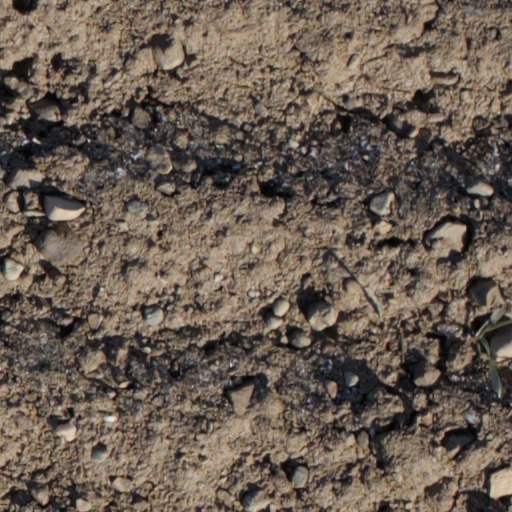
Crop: wheat